Grote Hollandse Waard

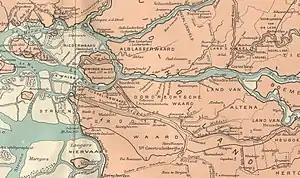
The Groote Waard and surrounding areas in 1421, just before the St. Elizabeth's flood

The Grote Waard or Hollandse Waard was a farming region in the County of Holland at the border of the Duchy of Brabant, that disappeared in the St. Elizabeth's flood. Parts of this polder are now separated by water: Hoekse Waard, Eiland van Dordrecht, De Biesbosch, and parts of North Brabant. The Grote Waard was a damp peat region, which was roughly limited by what now is the Afgedamde Maas between Heusden and Woudrichem, the Boven Merwede and Beneden Merwede, Dordrecht, Maasdam, the Keizersdijk between Maasdam and Strijen, Strijensas, Lage Zwaluwe, and Hooge Zwaluwe.